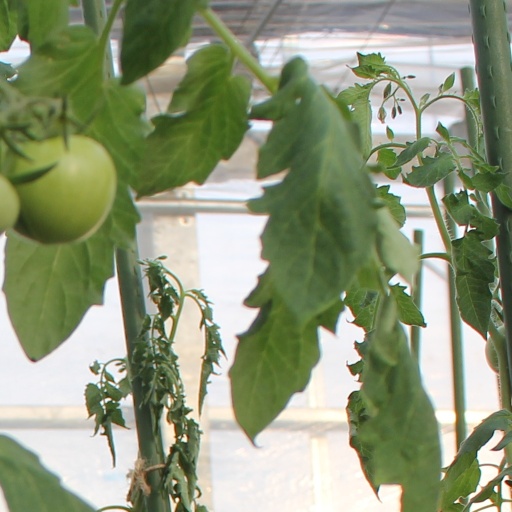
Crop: tomato